Commune (film)

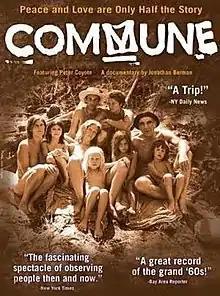

Commune is a 2005 documentary film by Jonathan Berman. The film is about an intentional community located in Siskiyou County, California called Black Bear Ranch and features narration by Peter Coyote who himself once resided at Black Bear.